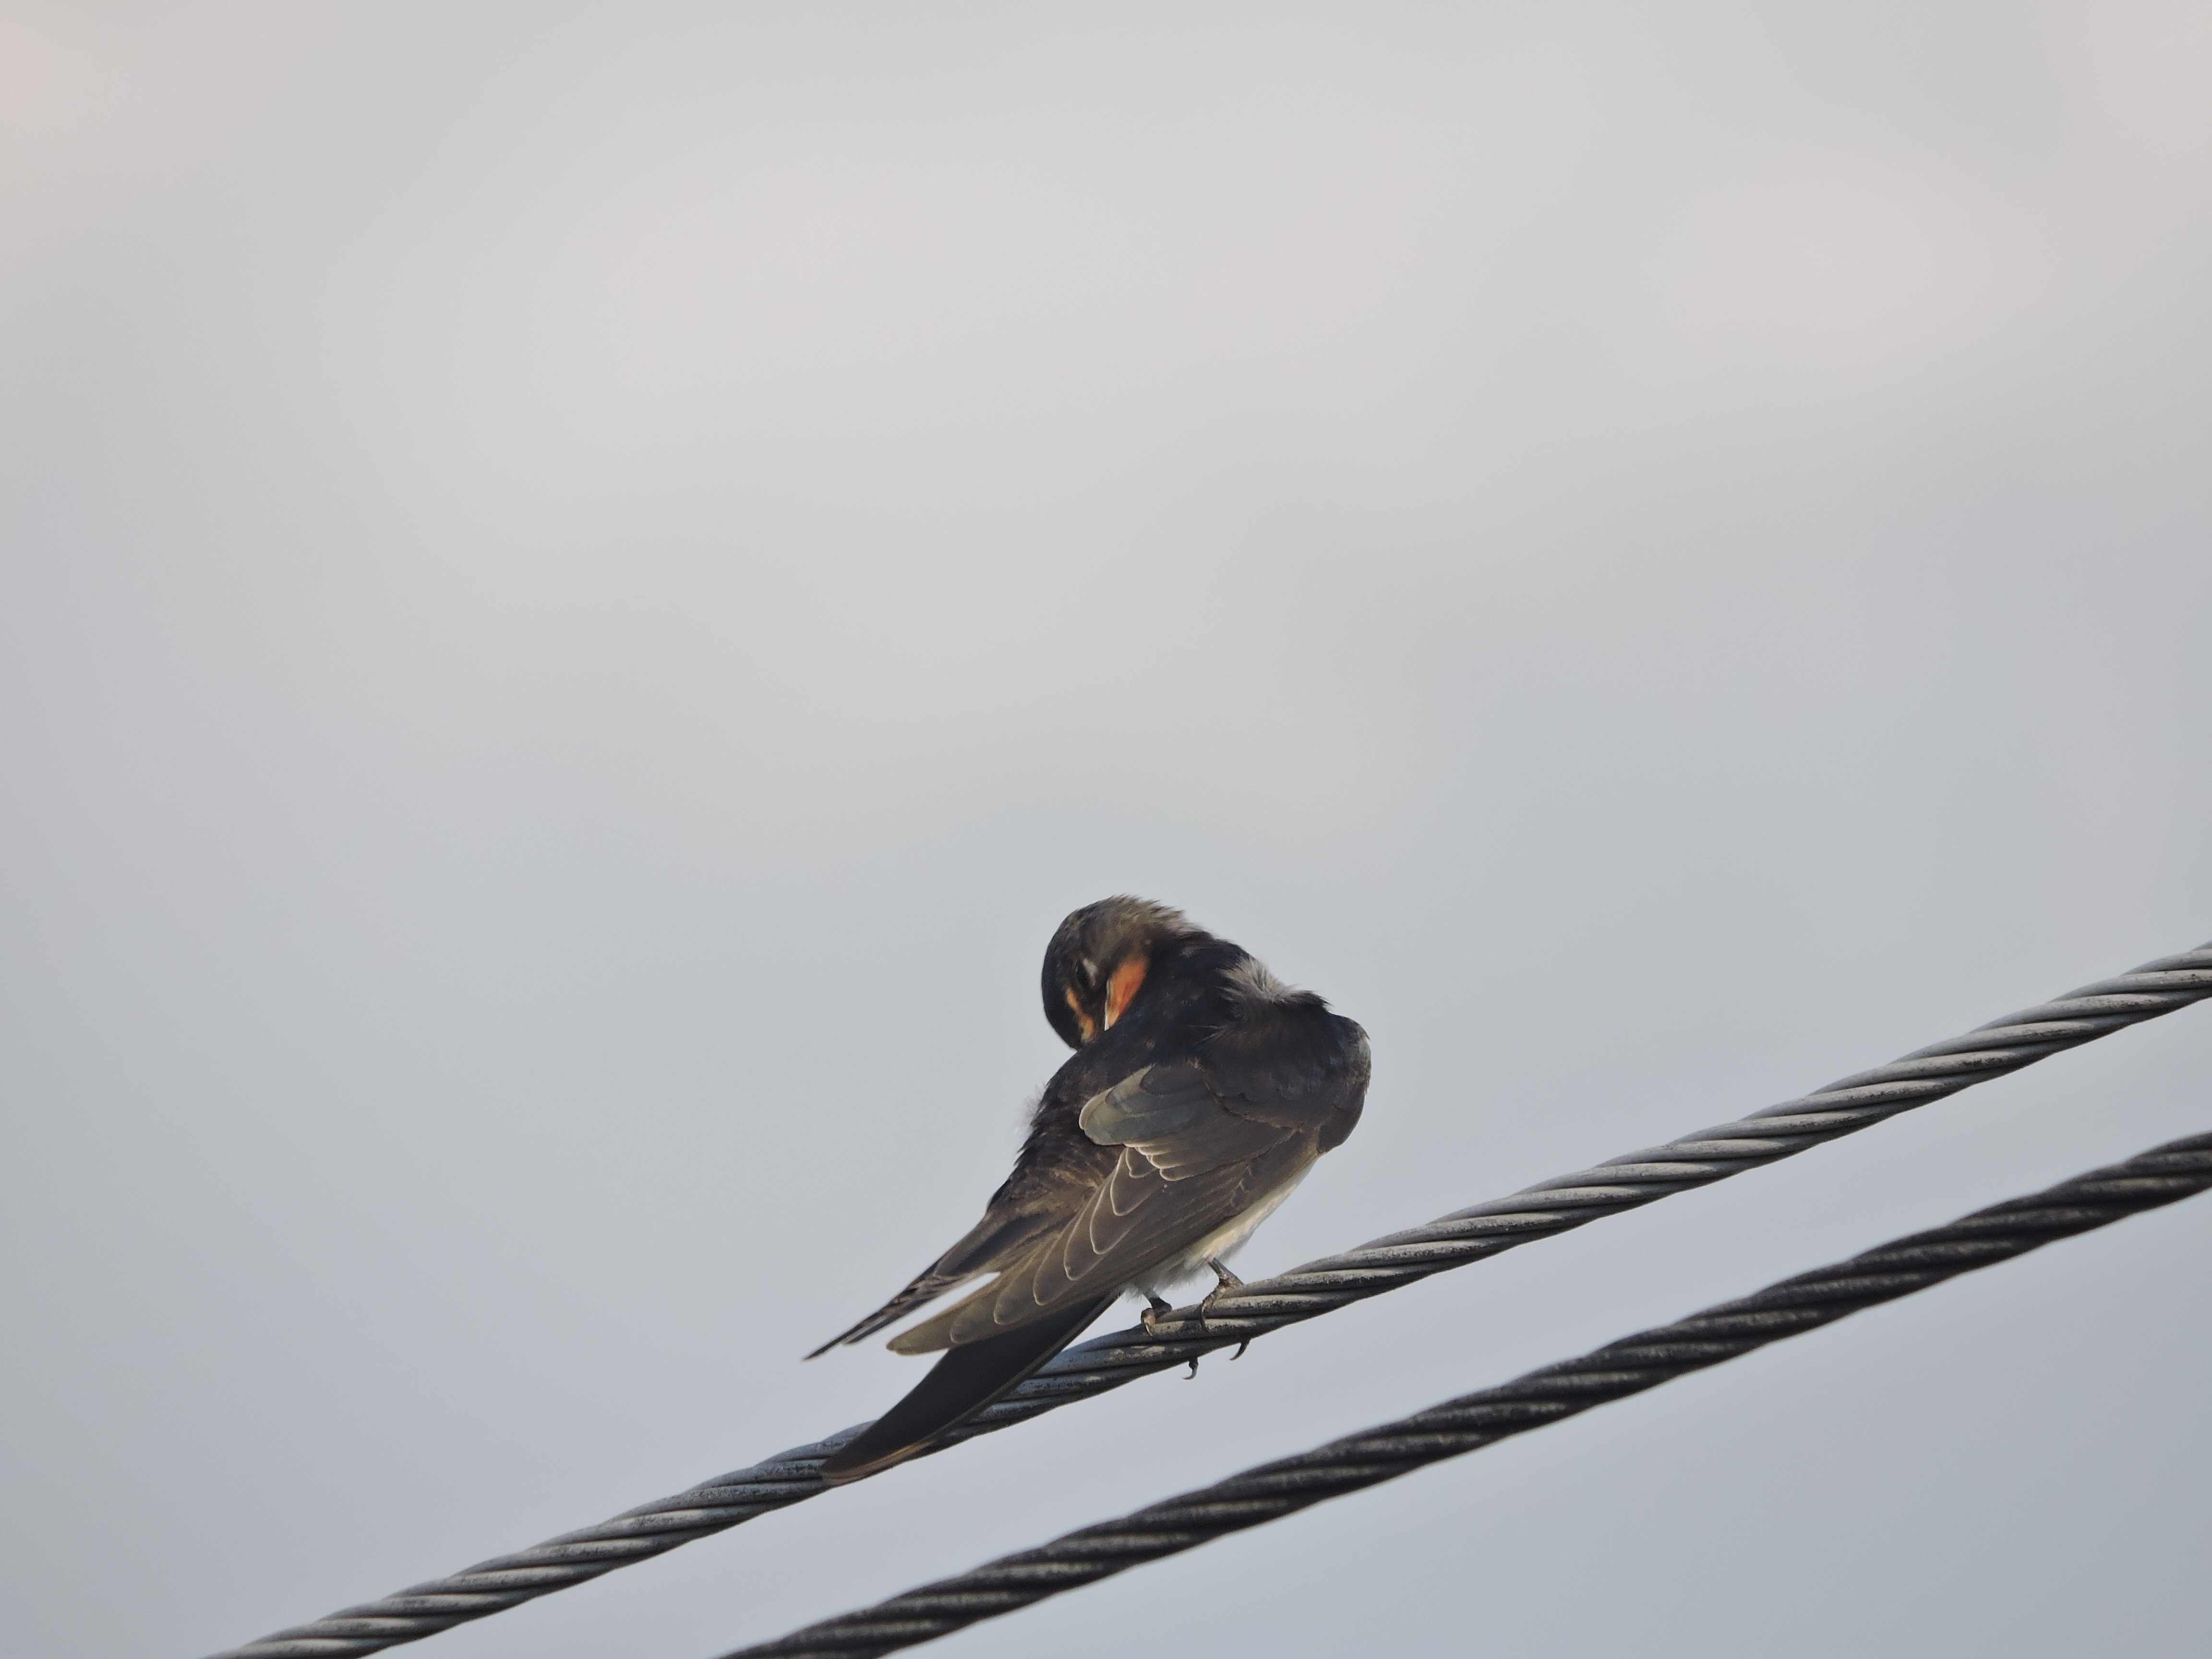
branch, bird, wing, sky, beak, rest, fauna, vertebrate, wires, finch, swallow, old world flycatcher, perching bird